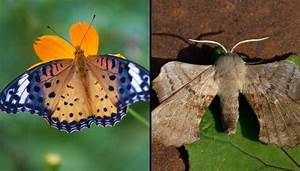
Label: farfalla